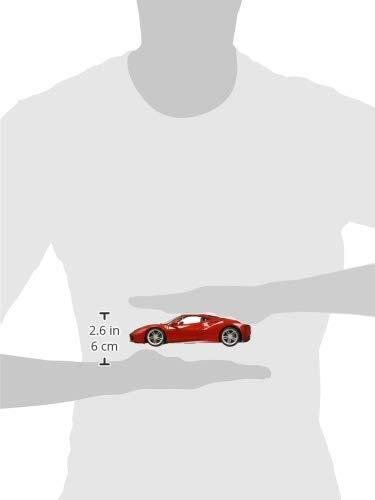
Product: Bburago 18-16008RD Ferrari Burago 1/18 Scale Die-cast - 18-16008 488 GTB Rosso Red, Multicolor
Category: Toys & Games | Play Vehicles | Die-Cast Vehicles
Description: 1: 18 scale Diecast model.
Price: $59.99
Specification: ProductDimensions:12.5x5x3inches|ItemWeight:2.25pounds|ShippingWeight:2.25pounds(Viewshippingratesandpolicies)|ASIN:B06ZZWH4ZS|Itemmodelnumber:18-16008RD|Manufacturerrecommendedage:12monthsandup